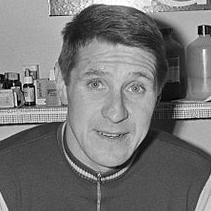
Age: 31